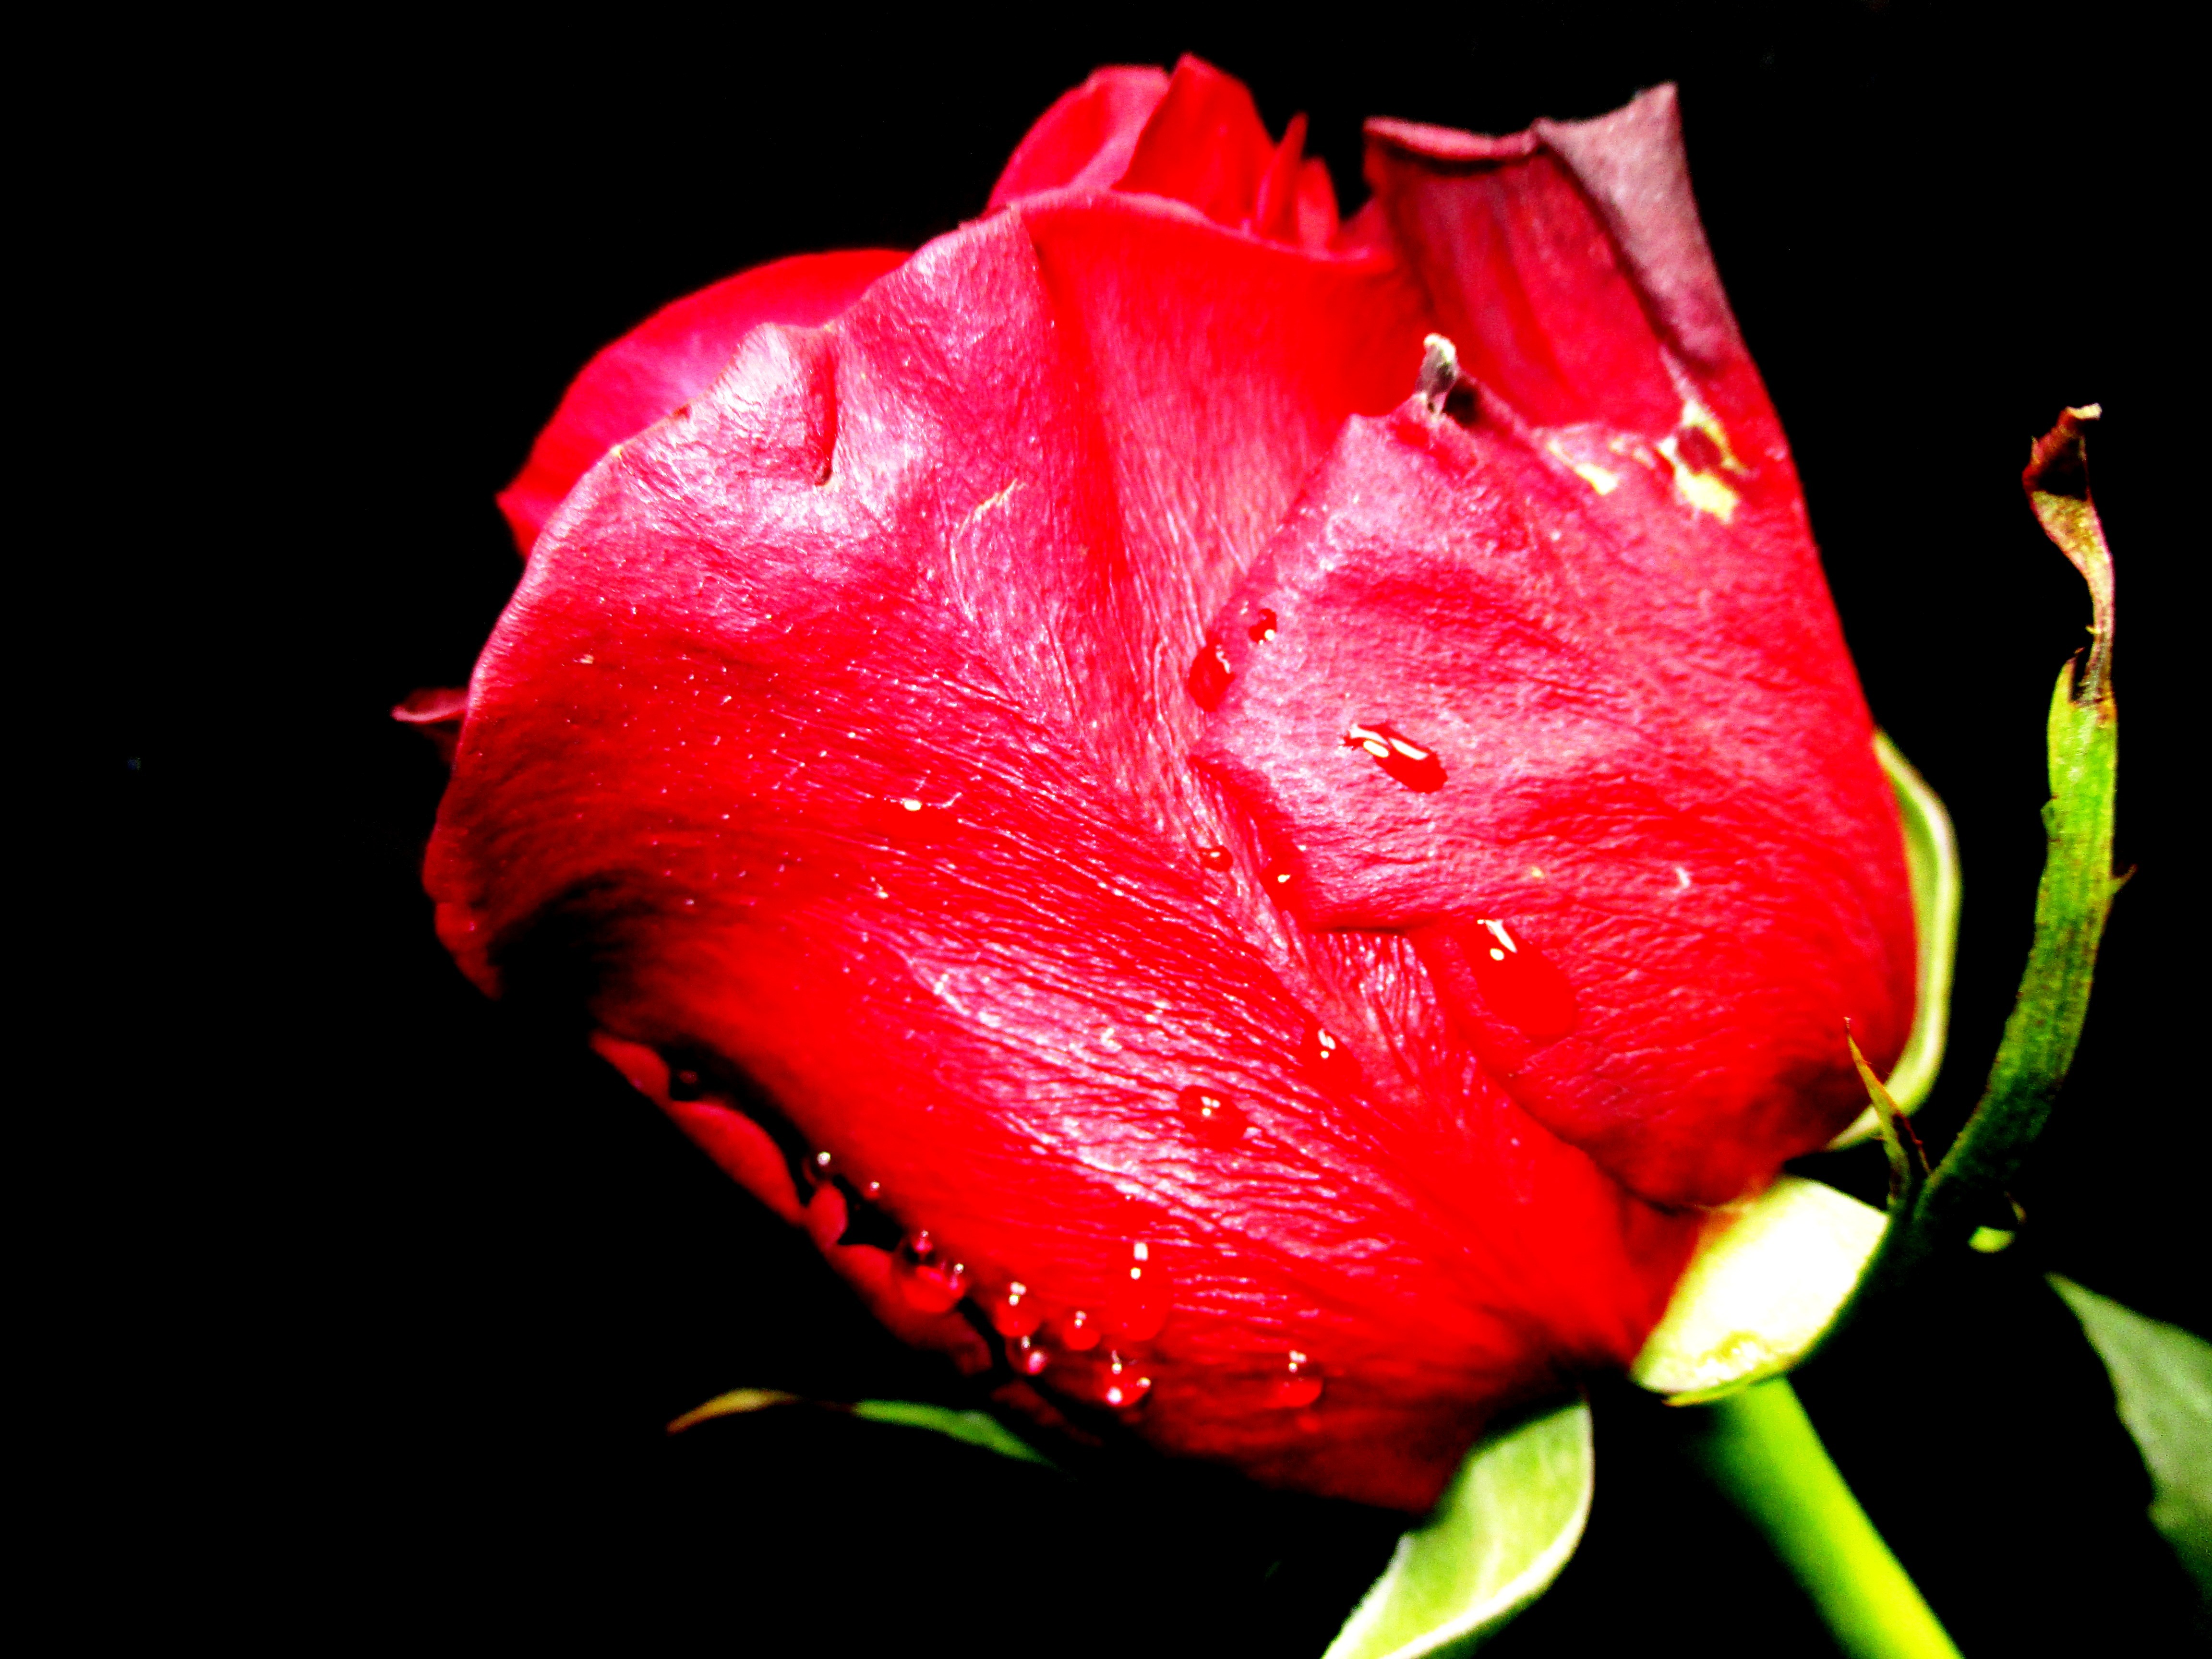
plant, photography, flower, petal, rose, red, pink, flora, close up, rose bloom, macro photography, flowering plant, garden roses, rose family, plant stem, land plant